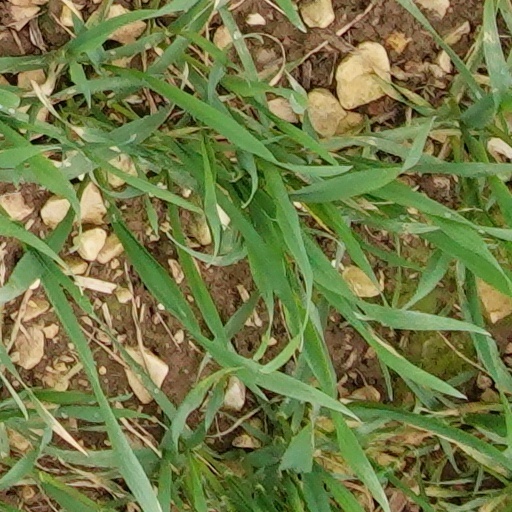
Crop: wheat